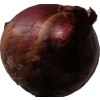
Label: red_onion